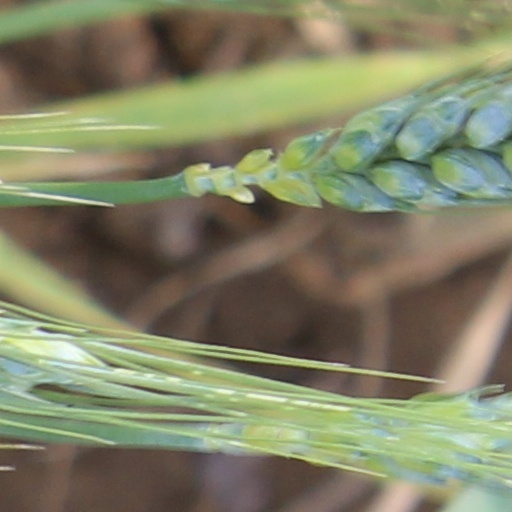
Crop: wheat